Tuttlingen–Inzigkofen railway

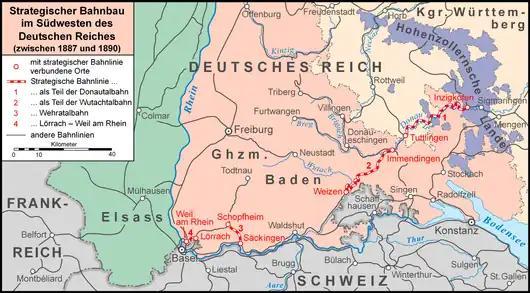
The line from Tuttlingen to Inzigkofen as part of the construction of the strategic railway between Weil am Rhein and Inzigkofen, including the borders at that time

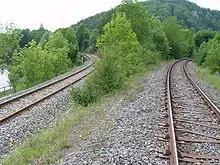
Junction near Inzigkofen with the line to Tuttlingen, which had run from Tübingen since 1878

The Ulm–Sigmaringen railway already existed in 1873, but an extension to the west and thus a connection to the Upper Neckar Railway in Tuttlingen was missing. To remedy this situation, Württemberg and Baden concluded a treaty on 22 May 1875, which authorised Württemberg to build a railway line from Inzigkofen to Tuttlingen within the next 15 years, but without setting a date for the start of construction.